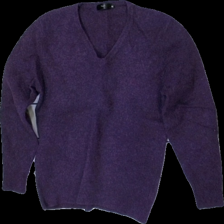
View: front
Type: Top
Category: Ladies
Brand: Filippa K
Colors: Pink
Material: 100% wool
Cut: Regular, C-collar
Size: M
Season: All
Price range: <50
Recommended usage: Export
Comment: washed out